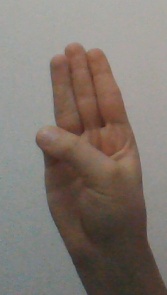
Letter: thaa